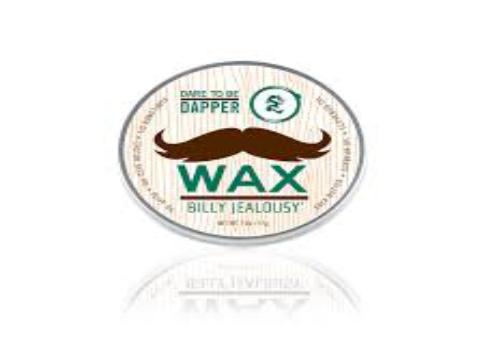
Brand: Billy Jealousy
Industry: Necessities